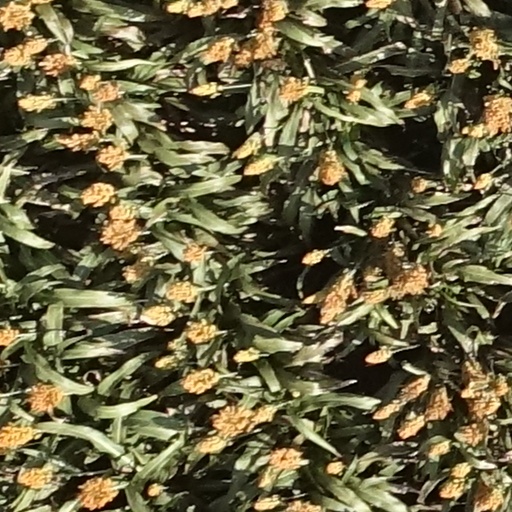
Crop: sorghum